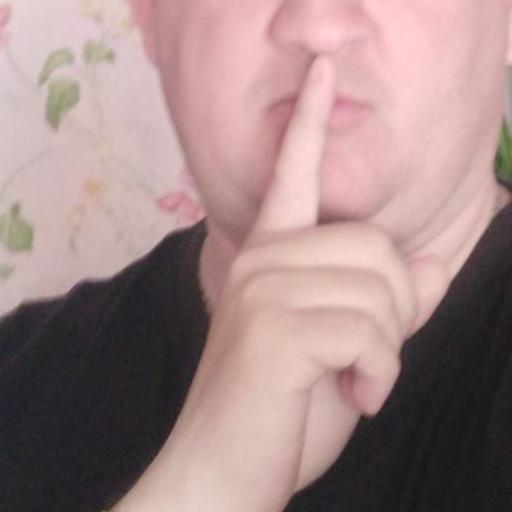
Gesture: mute